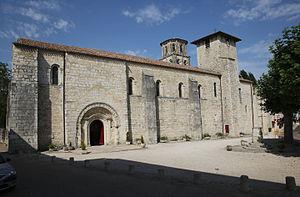
Abbaye de Vertheuil
L'abbaye Saint-Pierre est une ancienne abbaye catholique situé sur la commune de Vertheuil, dans le département de la Gironde, en France.
Vertheuil est une commune du Sud-Ouest de la France, située dans le département de la Gironde.